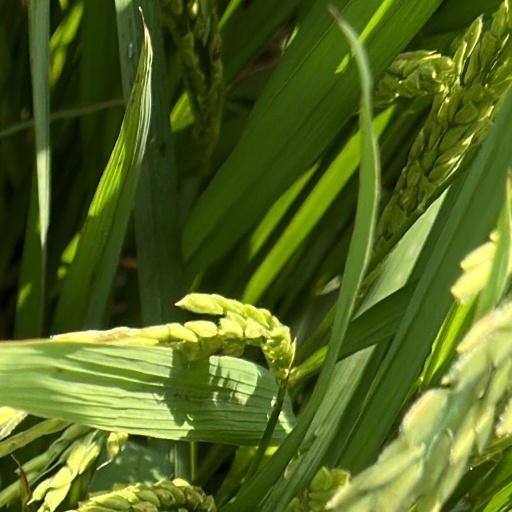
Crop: rice